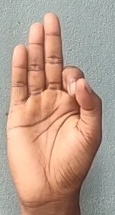
ASL sign: F